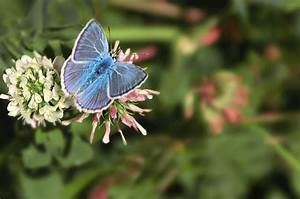
Label: butterfly